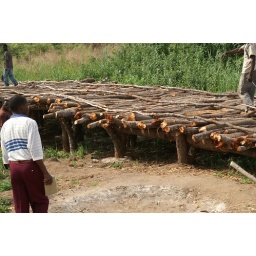
Villagers building bridge in Malema